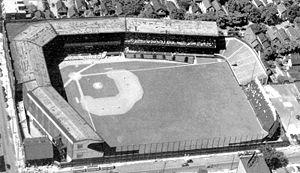
Les Indians de Cleveland sont une franchise de baseball basée à Cleveland évoluant dans la Ligue majeure de baseball. Surnommée The Tribe, la franchise des Indians est fondée en 1900 sous le nom de Cleveland Lake Shores et évolue depuis 1994 au Progressive Field. Nombre de joueurs de premier plan tels Lou Boudreau, Bob Feller, Addie Joss, Nap Lajoie, Tris Speaker, Cy Young ou Satchel Paige ont porté les couleurs des Indians, aidant la franchise à remporter deux fois les Séries mondiales en 1920 et 1948. Dès les années 1960 pourtant, la réputation des Indians est celle d'une équipe de perdants. Cette situation dure jusqu'au milieu des années 1990 et le renouveau sportif de la franchise qui dispute, sans les gagner, deux Séries mondiales en 1995 et 1997.